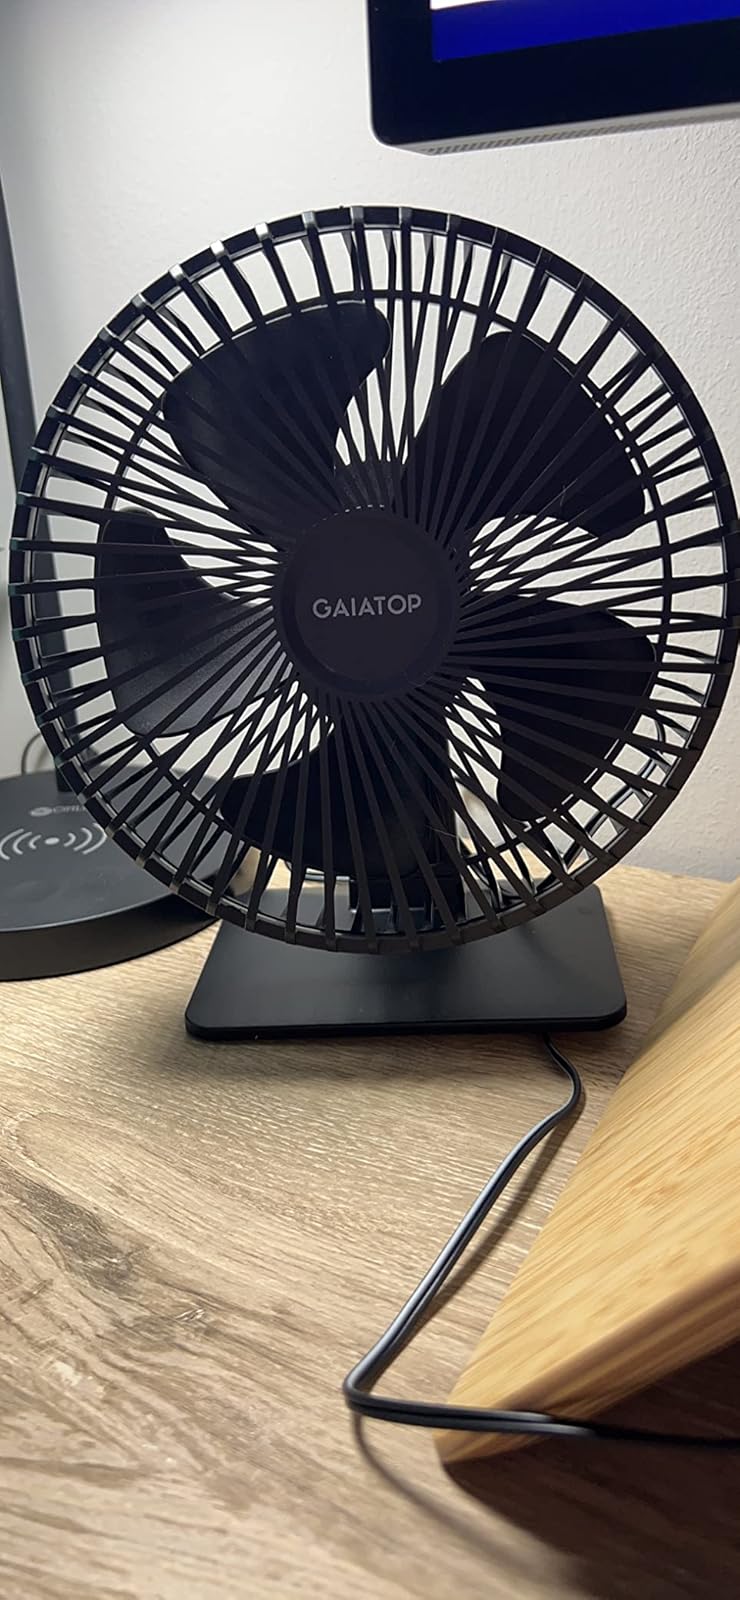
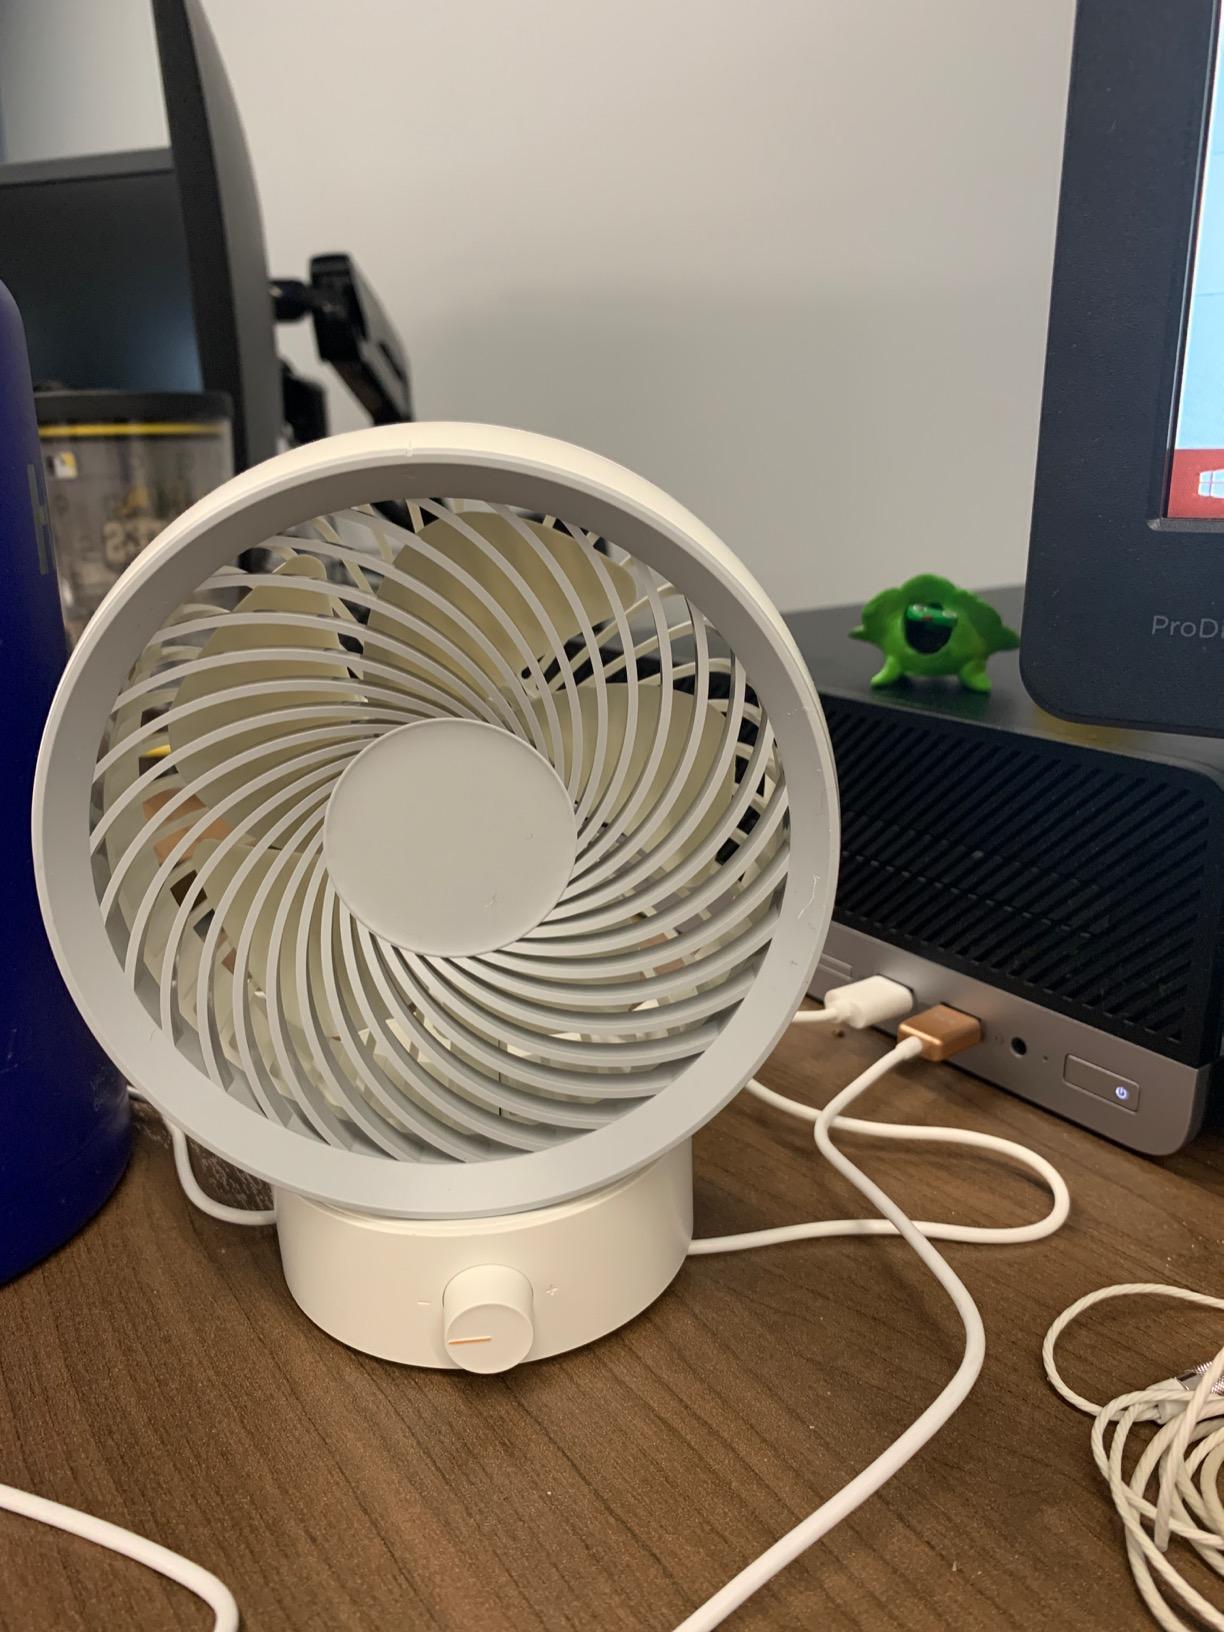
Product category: fan
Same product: no